List of Chicago White Sox seasons

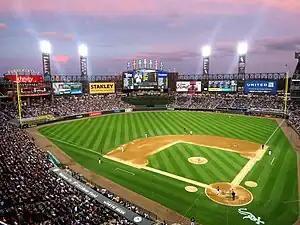
Guaranteed Rate Field, home field of the White Sox since the 1991 season.

This is a list of seasons completed by the Chicago White Sox, originally known as the Chicago White Stockings, professional baseball franchise. They have played in the American League from their inception in 1901.